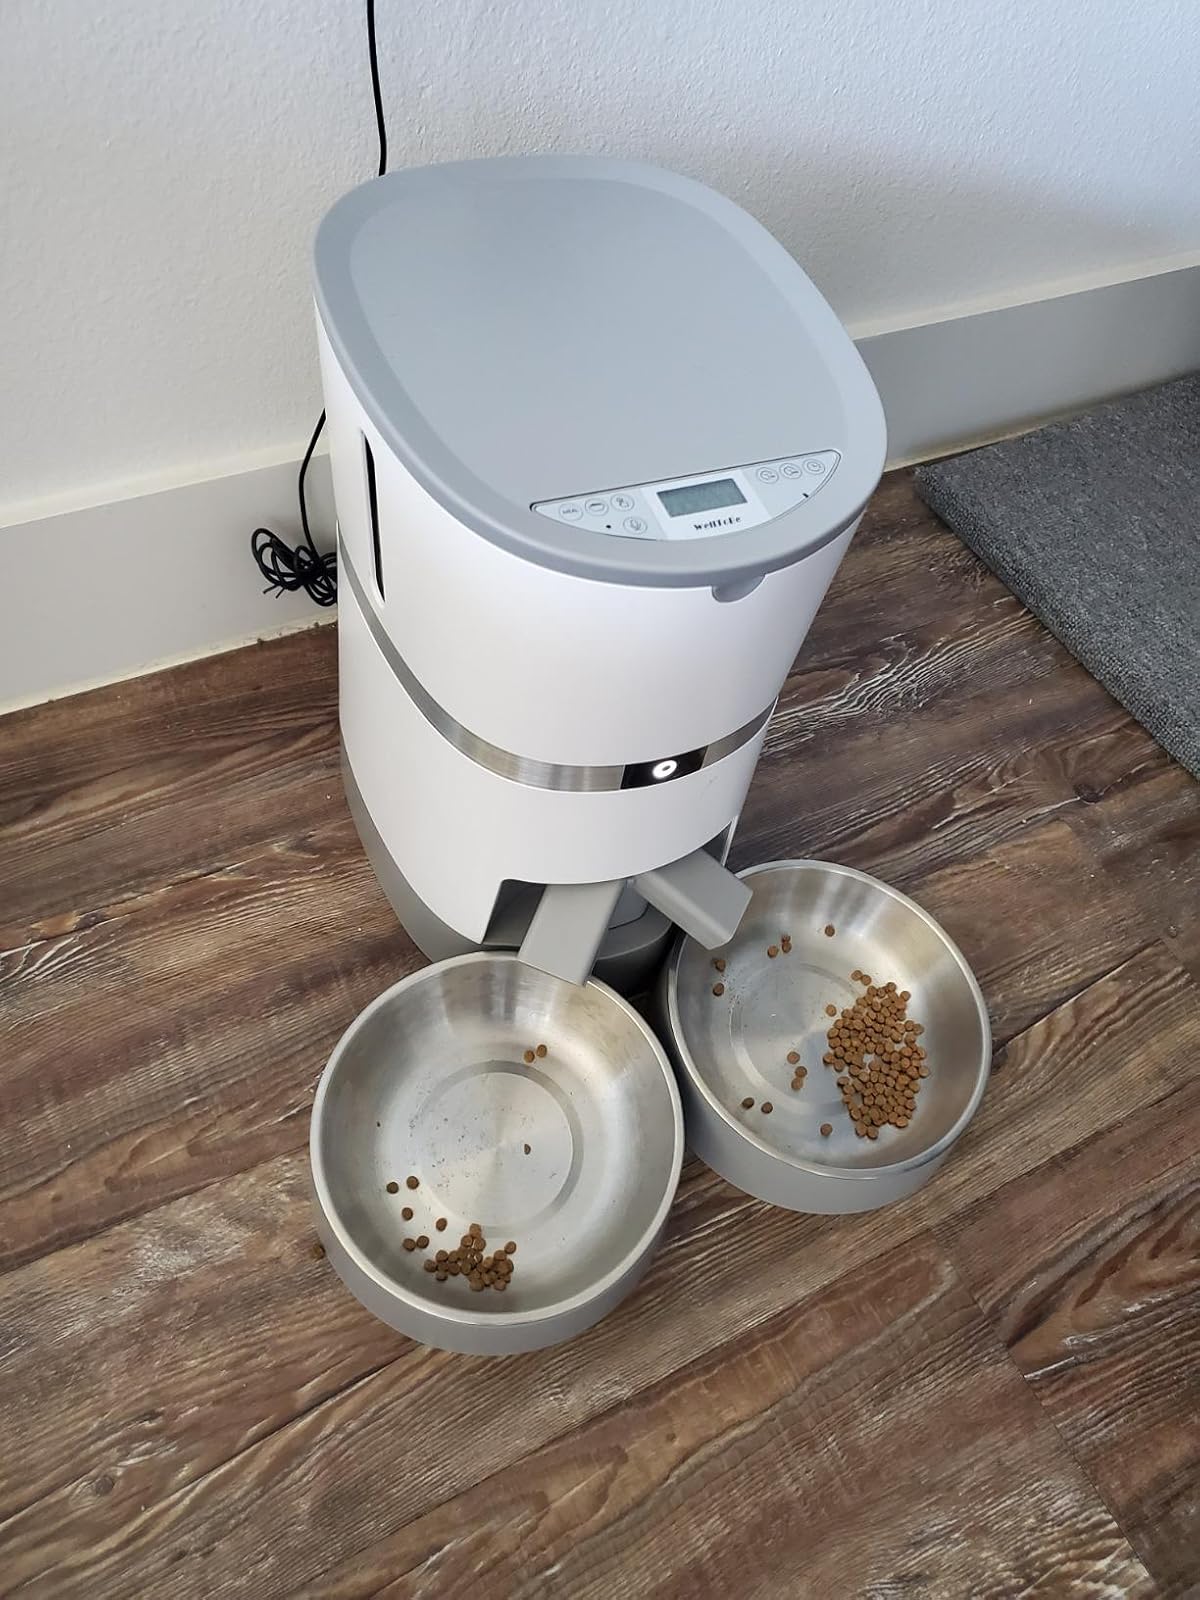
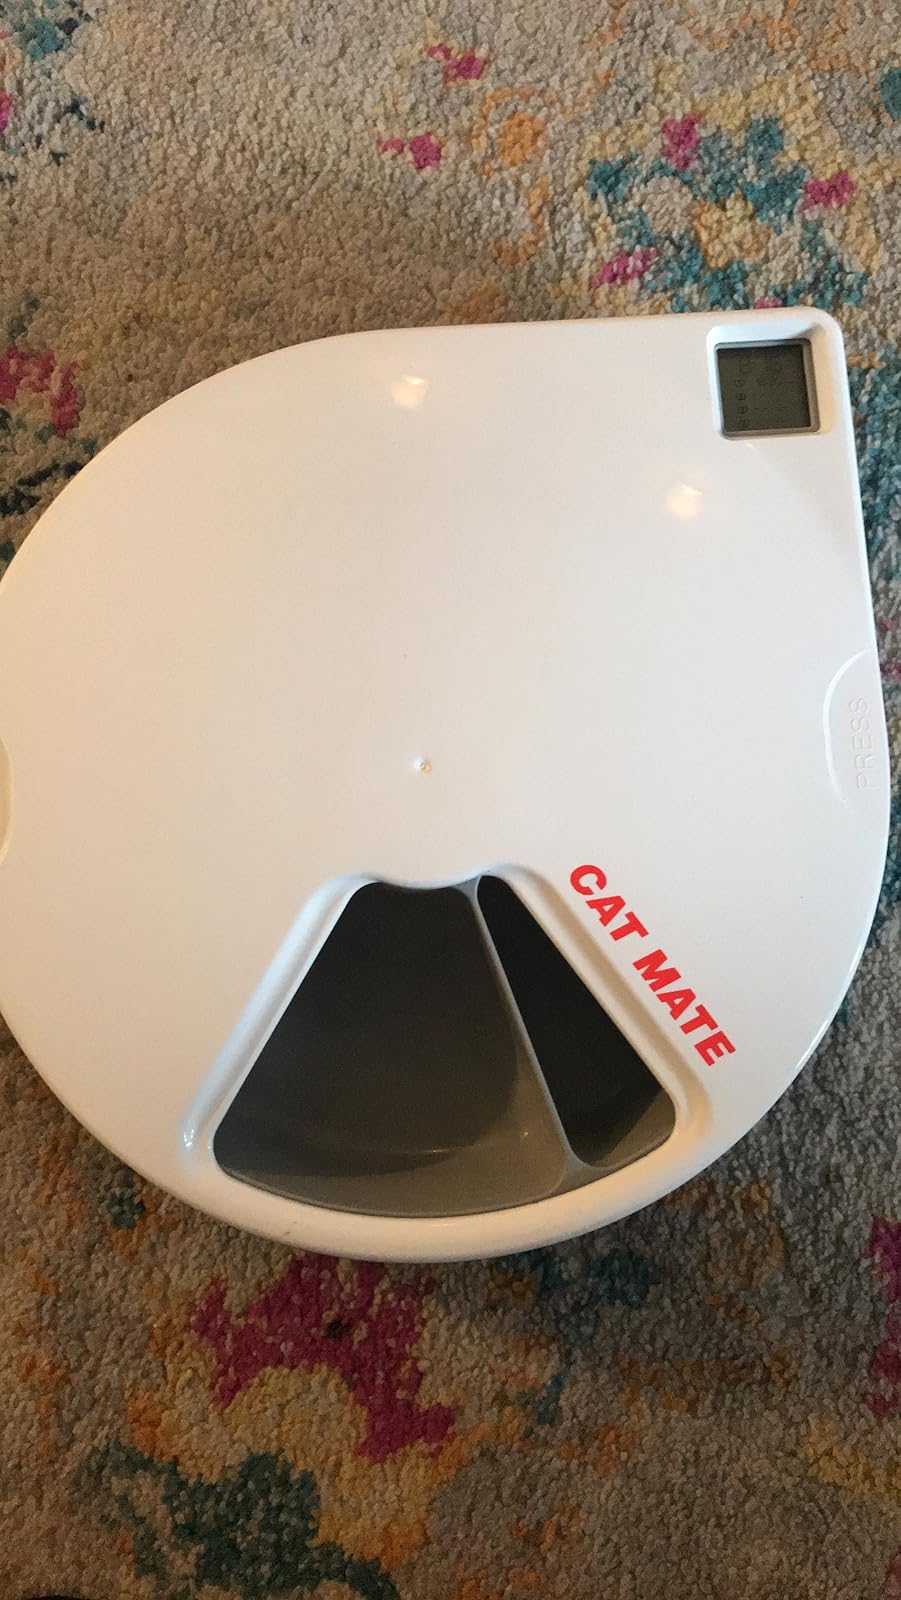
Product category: items_feeder
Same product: no